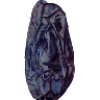
Label: Dates 1